Kaman SH-2G Super Seasprite

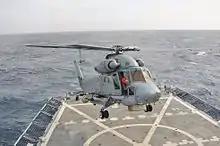
A Polish SH-2G Super Seasprite in 2006

In 1995, Egypt signed a contract for 10 SH-2Gs for use by the Egyptian Navy. These helicopters had been equipped for anti-submarine duties and to be deployed on the Navy's ships as required; the procurement included AQS-18A dipping sonar, search radars, and an electronic support suite. They are often operated alongside Egypt's fleet of Westland Sea Kings.